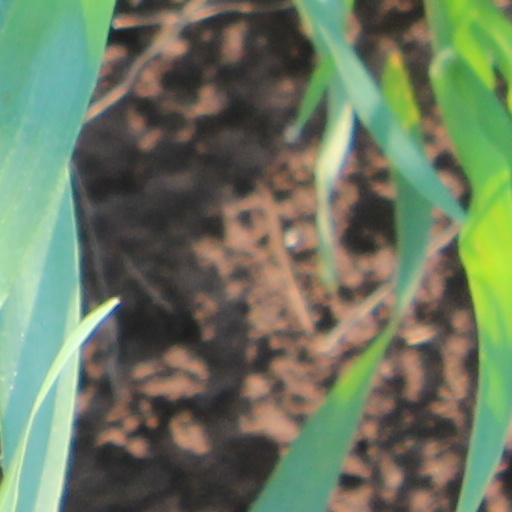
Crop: wheat